Thomas-Antoine de Mauduit du Plessis

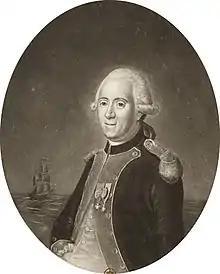

Thomas-Antoine de Mauduit du Plessis or Thomas Duplessis or Thomas-Antoine du Plessis-Mauduit (12 September 1753 – March 1791) was a French officer who fought with the Continental Army during the American Revolutionary War. Born in Brittany, he ran away to sea at age 12 and voyaged in the eastern Mediterranean Sea for a time. Later, he attended a famous French artillery school. He was among a number of volunteers to join the fledgling American army in 1777, especially distinguishing himself for bravery at Germantown and skill at Red Bank. At Valley Forge he helped train American officers in the finer points of tactics and artillery handling.